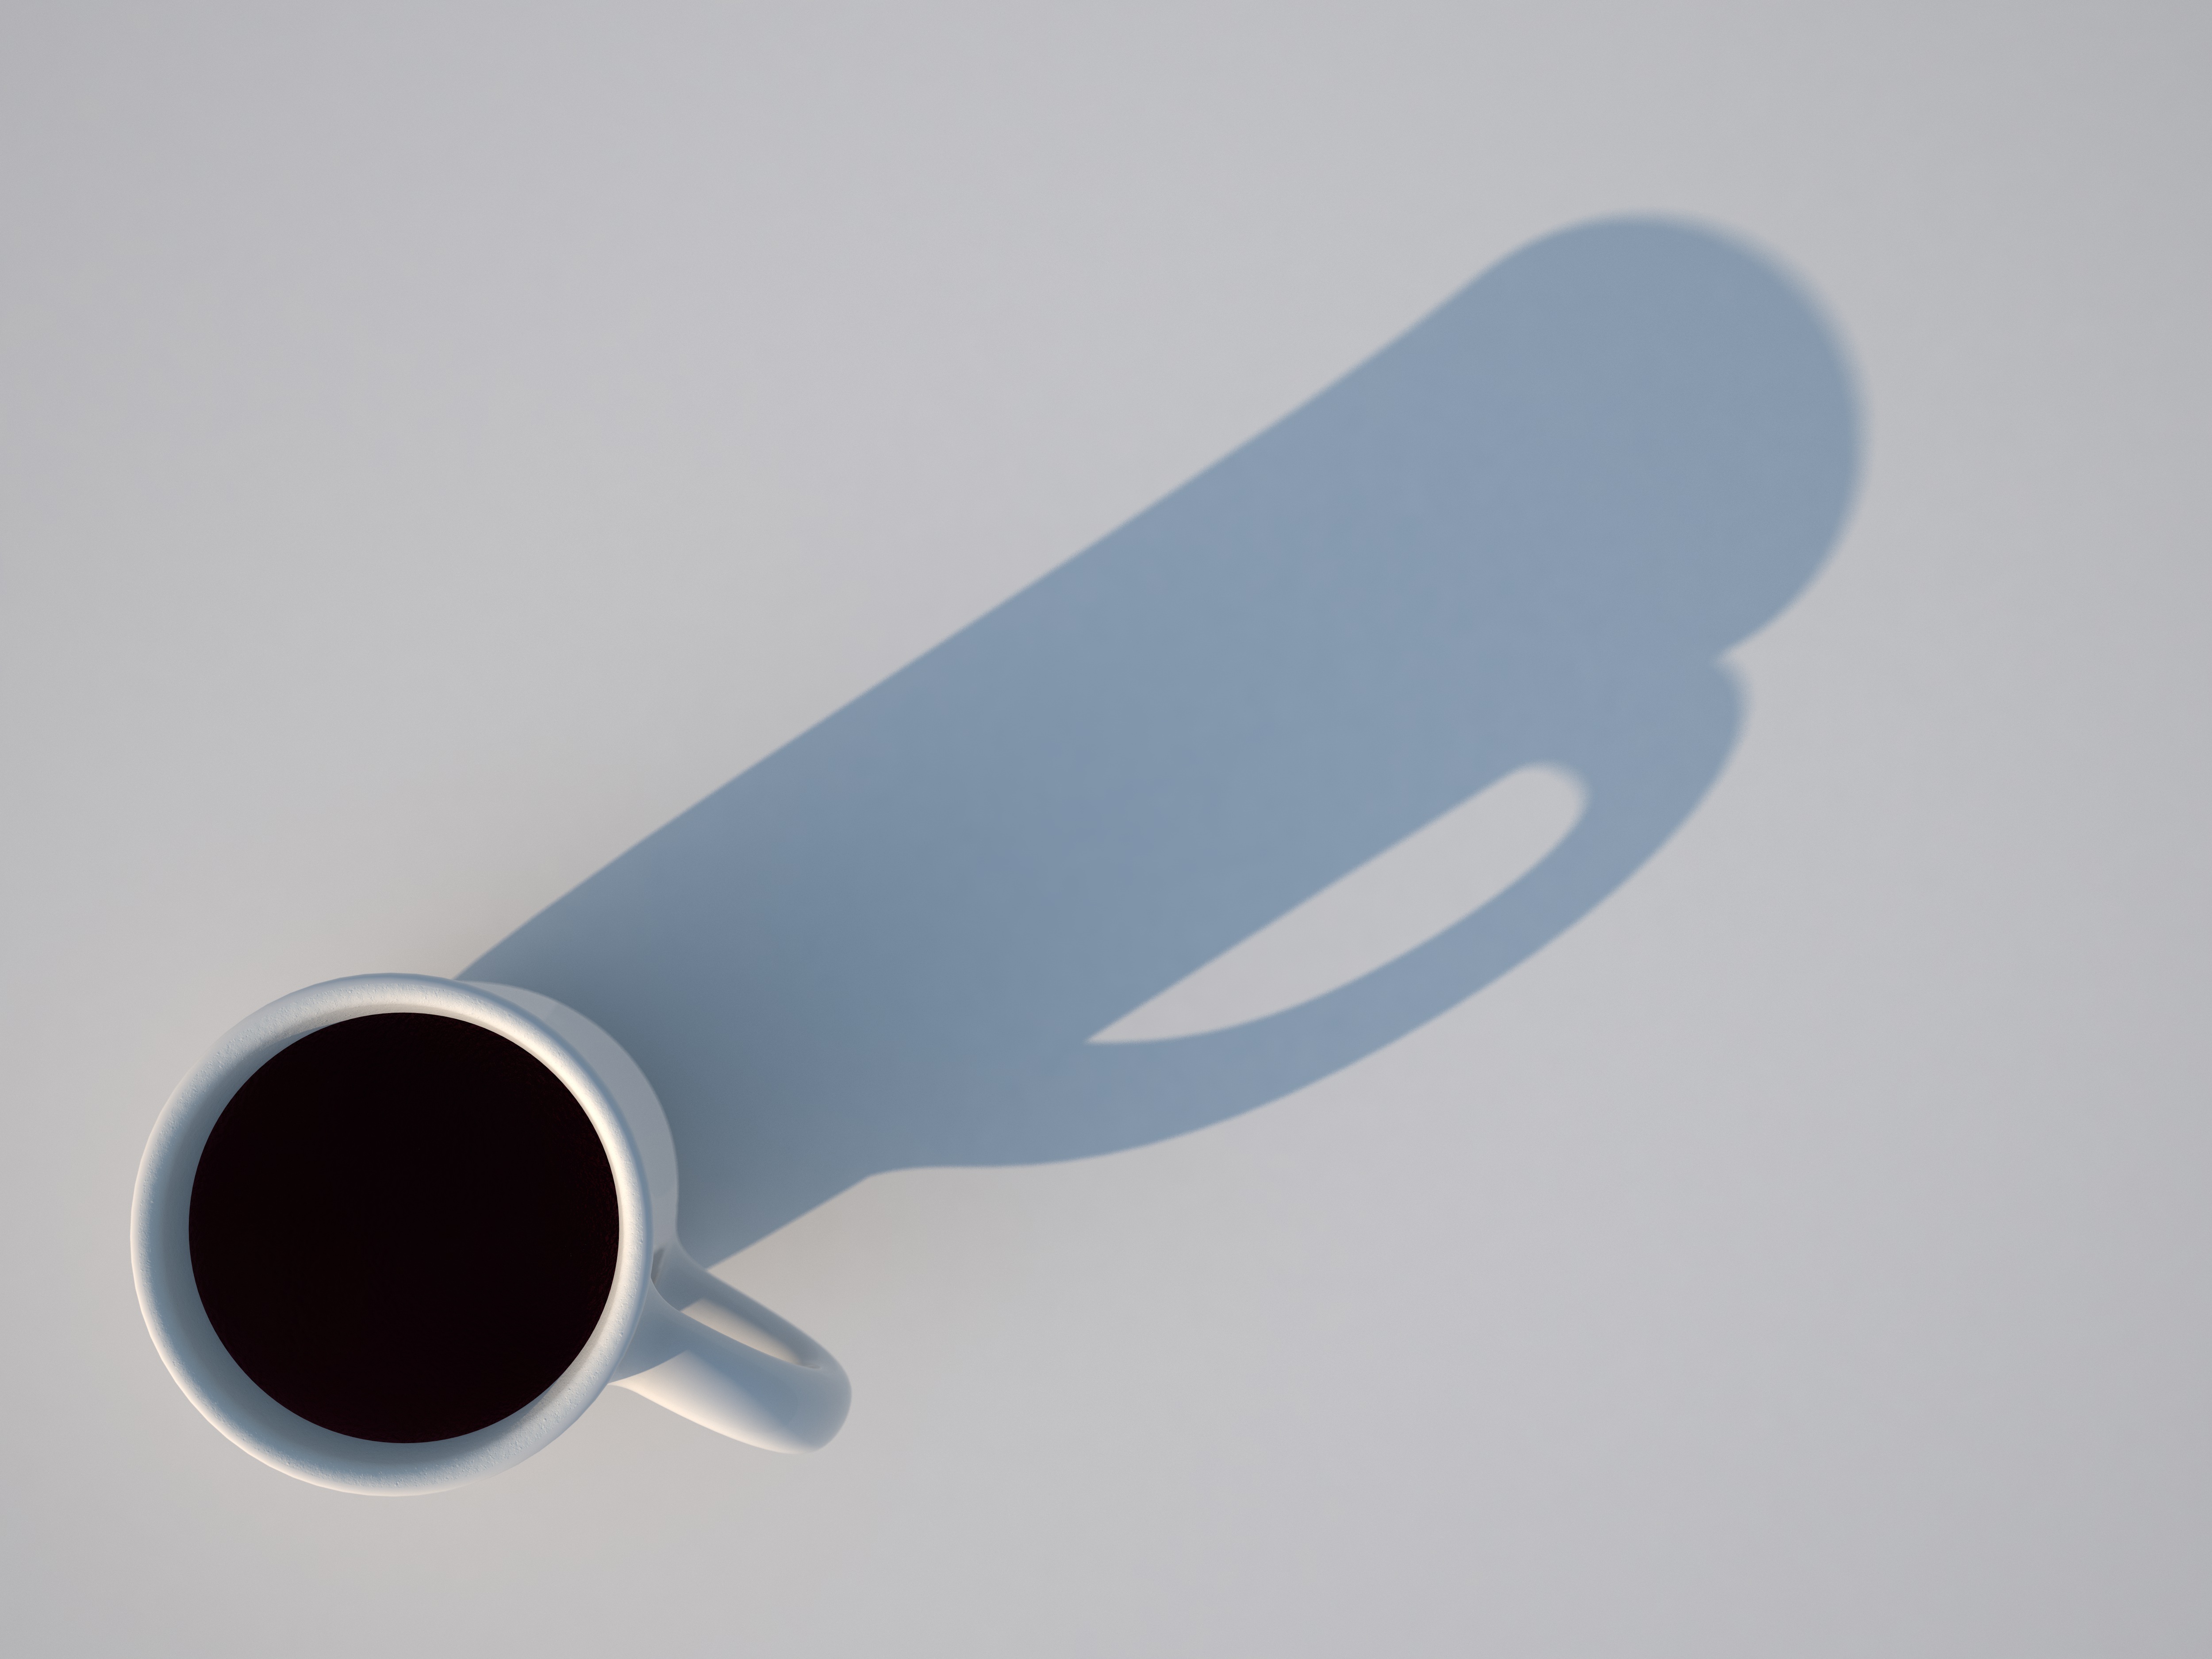
cup, shadow, circle, product, 3d, shape, visualization, rendering